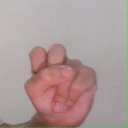
अक्षर: स